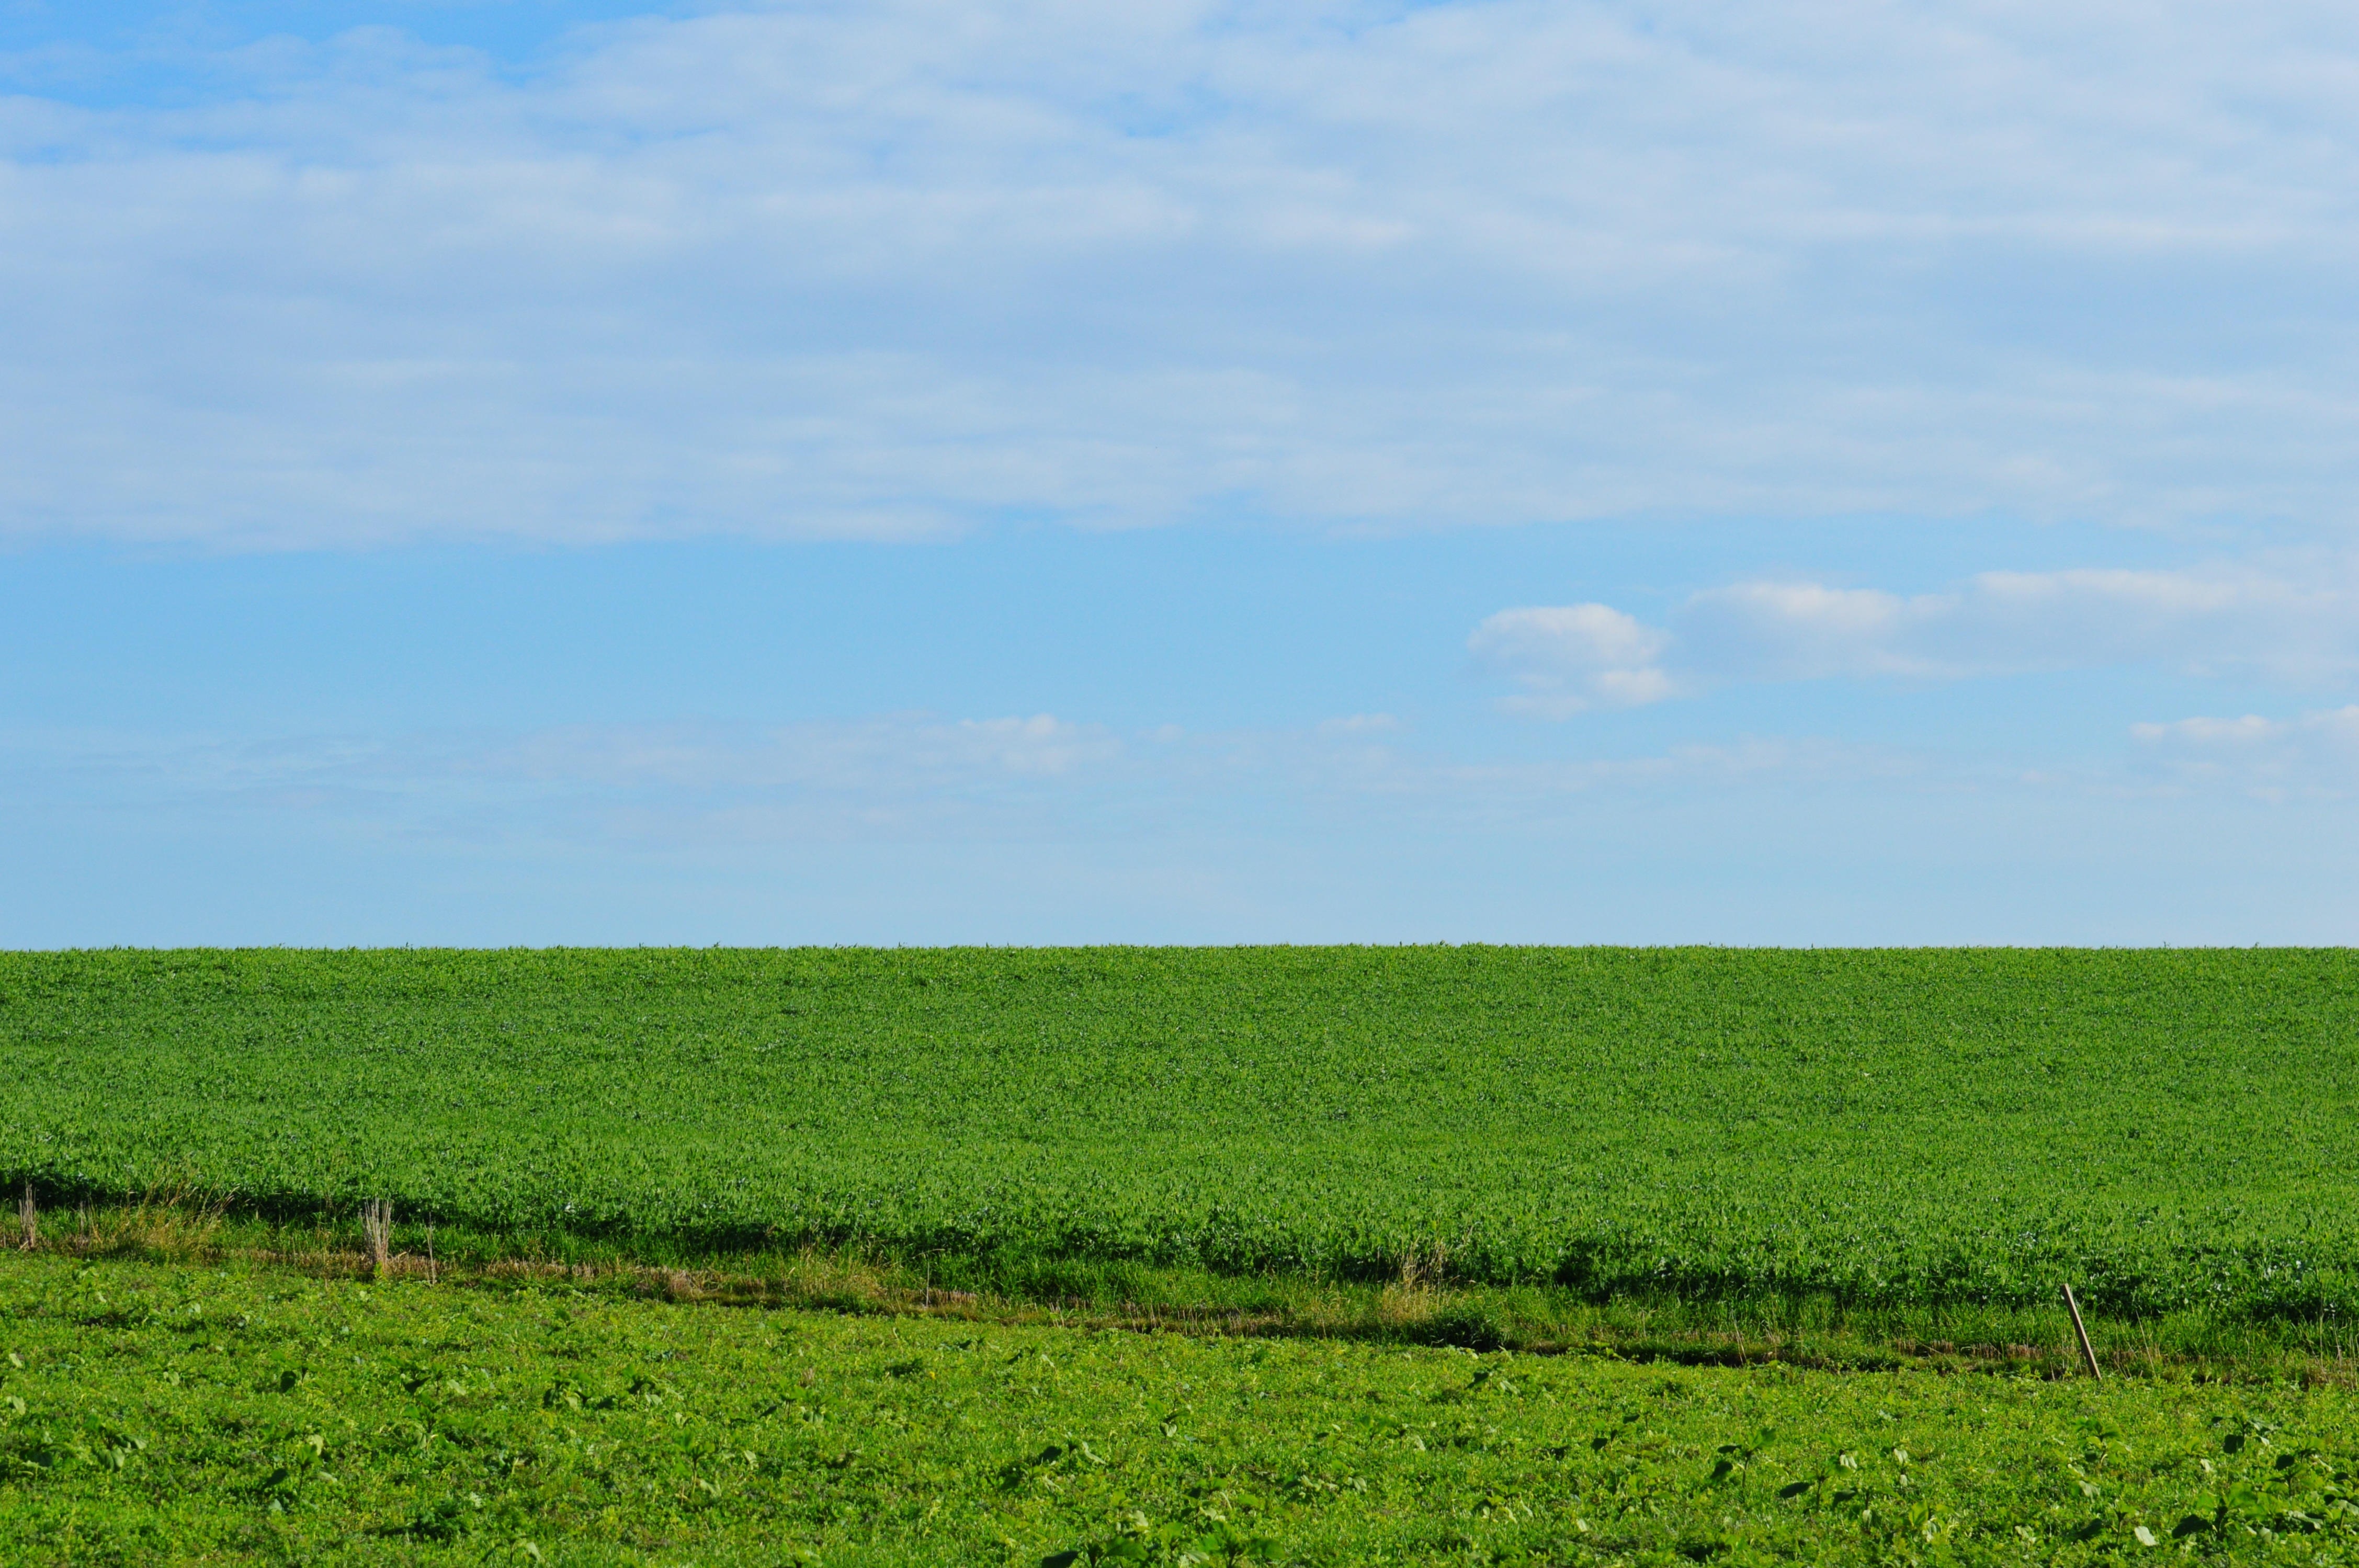
landscape, nature, grass, horizon, marsh, plant, sky, field, meadow, prairie, hill, flower, green, crop, pasture, grazing, soil, agriculture, savanna, plain, grassland, vision, wetland, plateau, wide, habitat, ecosystem, steppe, rural area, paddy field, natural environment, grass family, ecoregion